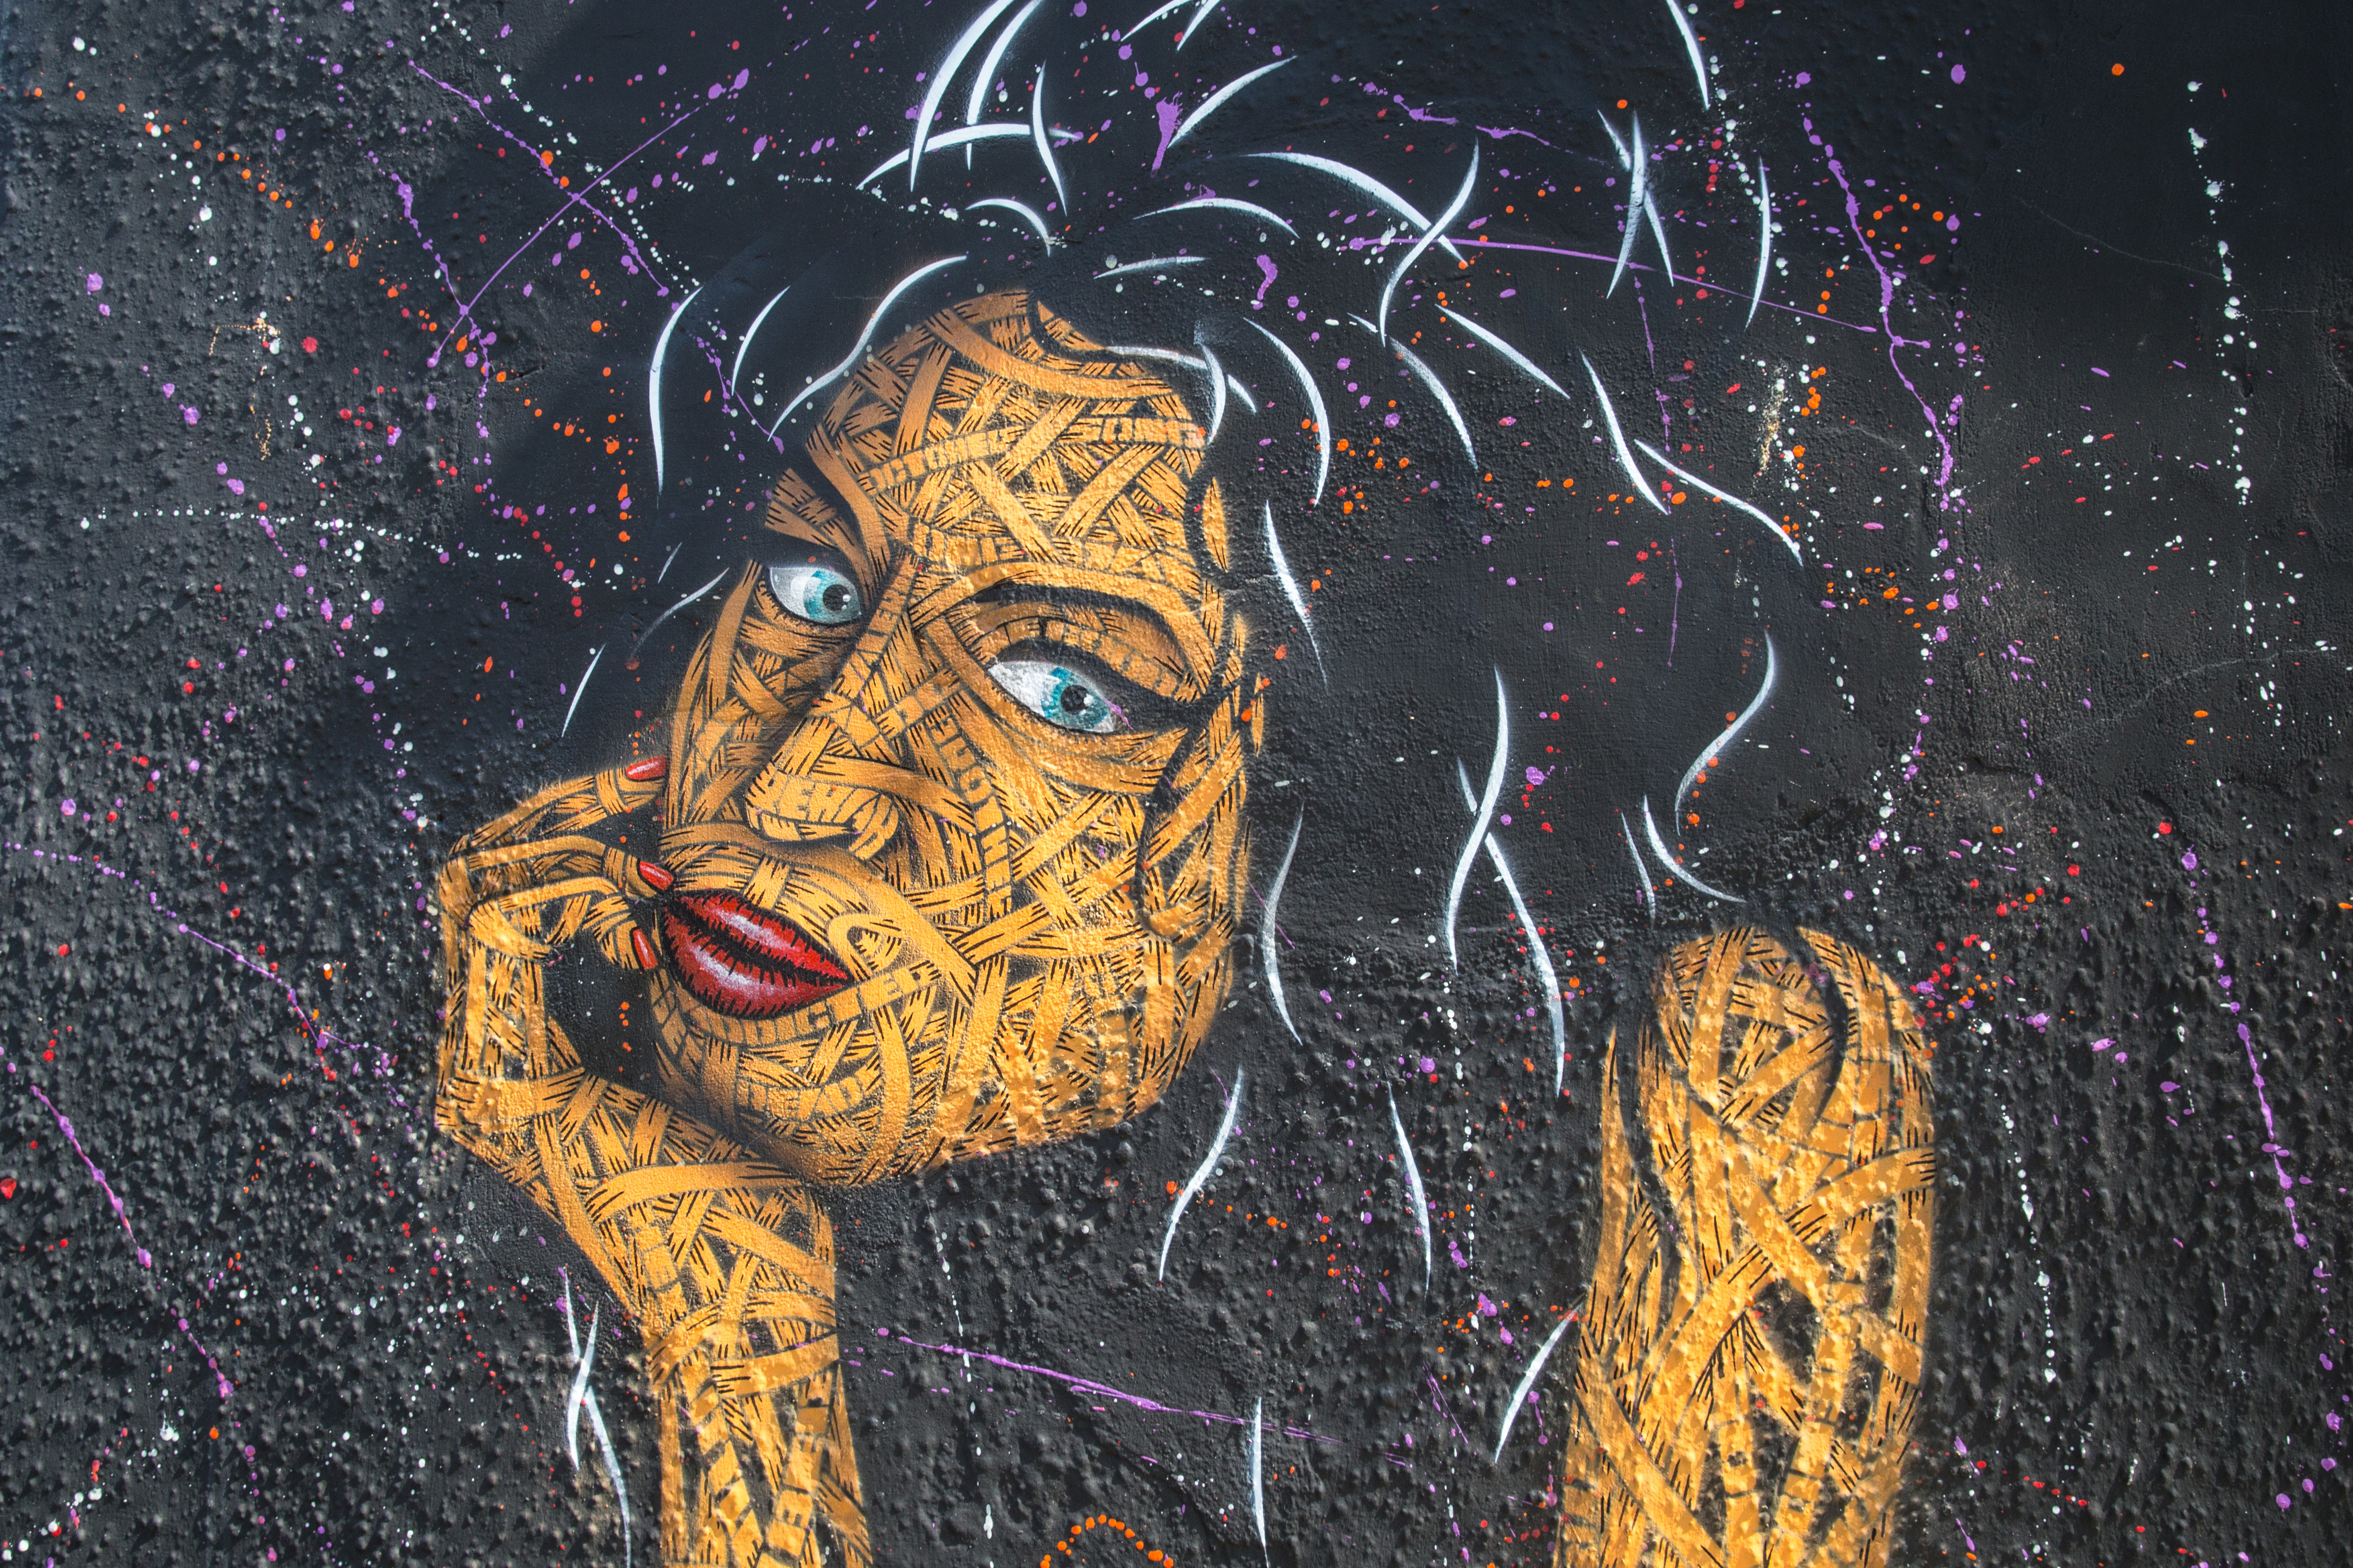
art, illustration, visual arts, portrait, drawing, self portrait, graffiti, street art, painting, graphic design, mural